A Matter of Respect (1998)

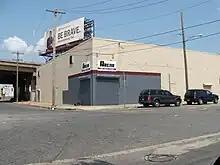
The ECW Arena.

A Matter of Respect (1998) was the second and final A Matter of Respect professional wrestling supercard event produced by Extreme Championship Wrestling (ECW). It took place on May 16, 1998, in the ECW Arena in Philadelphia, Pennsylvania.